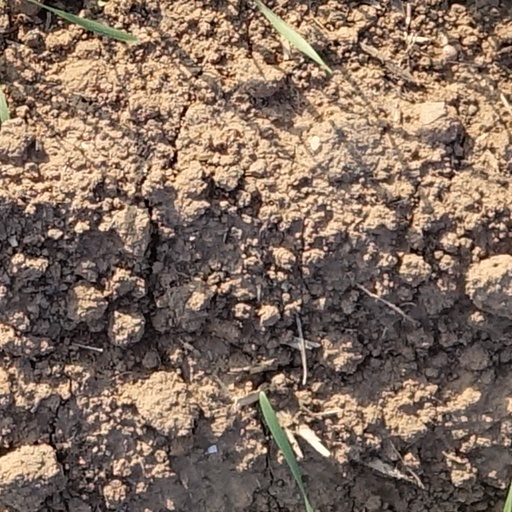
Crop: wheat